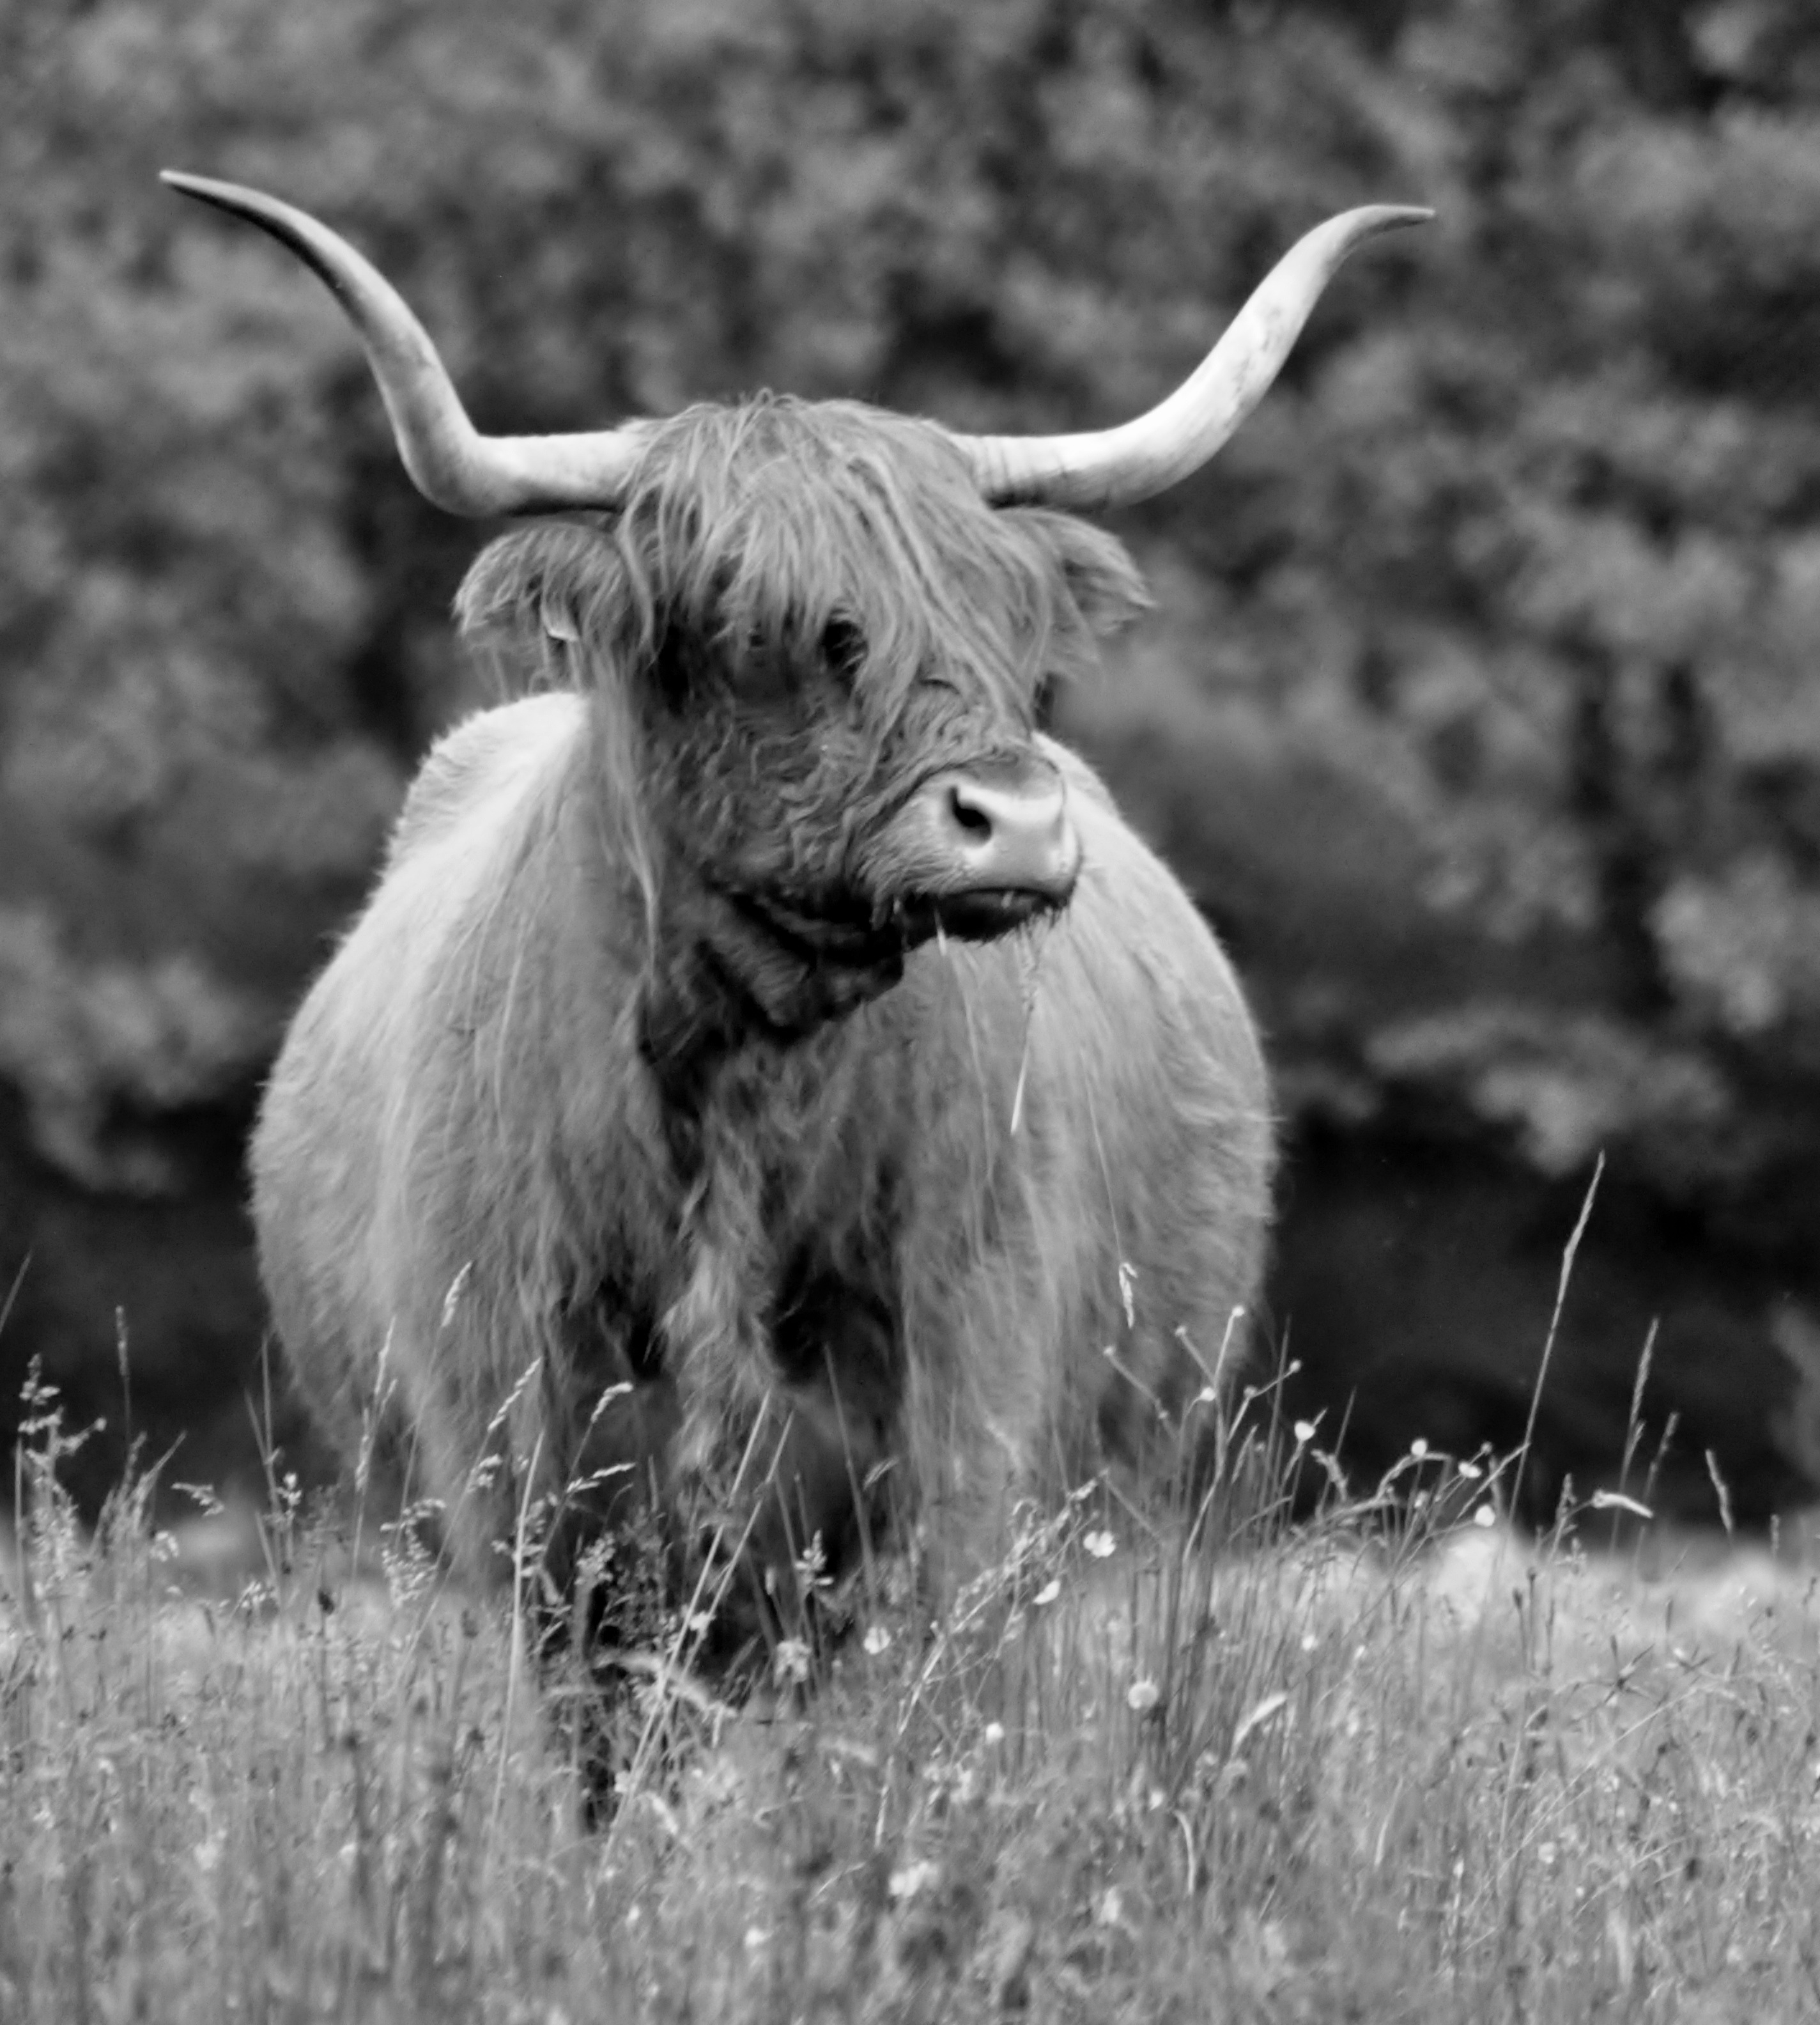
grass, black and white, wildlife, horn, mammal, monochrome, fauna, bull, vertebrate, monochrome photography, cattle like mammal